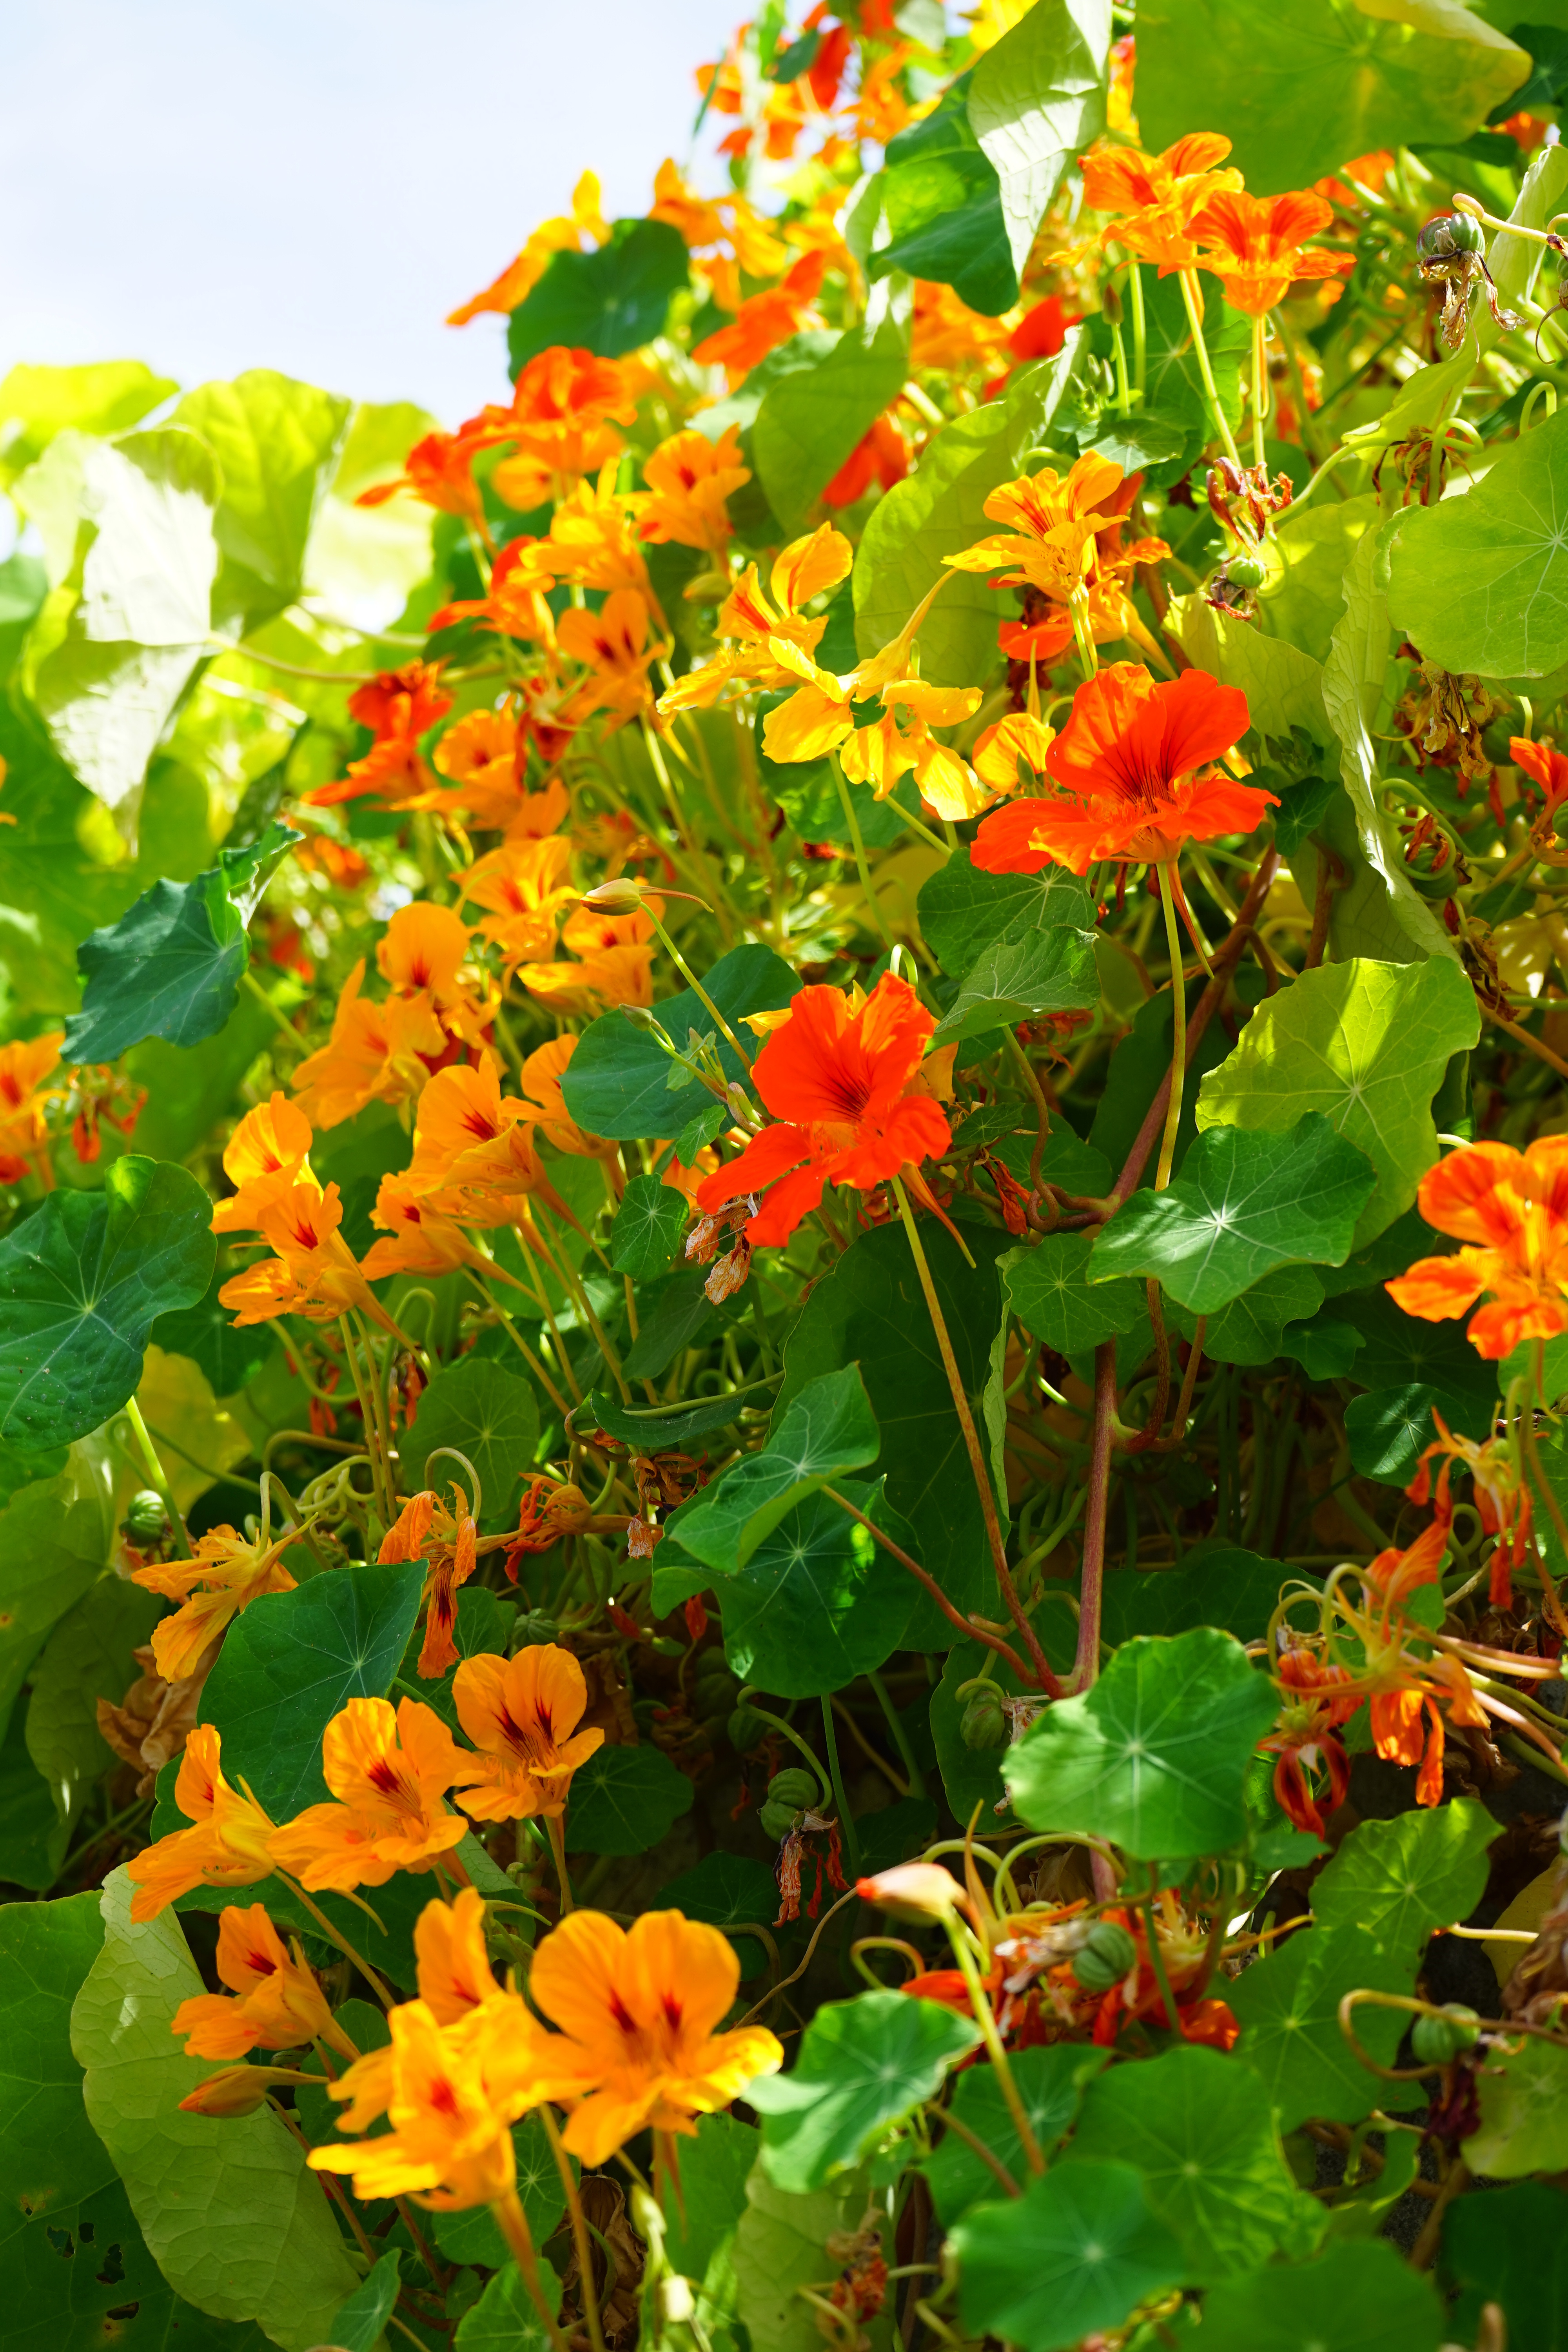
plant, leaf, flower, orange, herb, autumn, botany, garden, flora, wildflower, flowers, shrub, tropaeolum, nasturtium, flowering plant, red orange, carbine greenhouse, tropaeolum majus, tropaeolaceae, annual plant, land plant